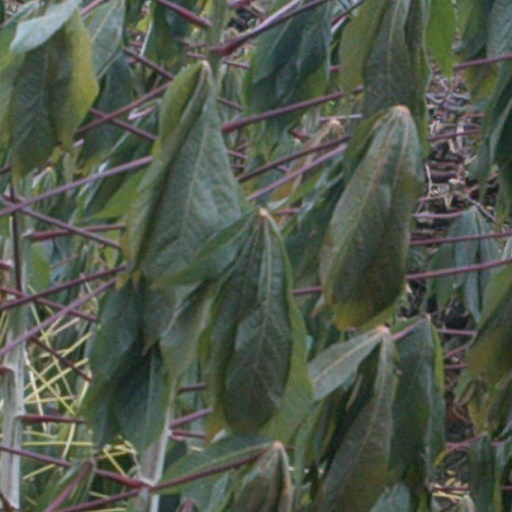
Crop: cassava